Tone cluster

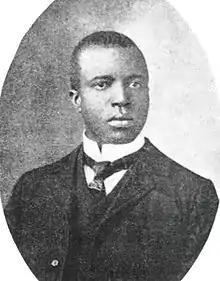
Scott Joplin wrote the first known published composition to include a musical sequence built around specifically notated tone clusters.

There is also the solo piano piece "Battle of Manassas", written in 1861 by "Blind Tom" Bethune and published in 1866. The score instructs the pianist to represent cannon fire at various points by striking "with the flat of the hand, as many notes as possible, and with as much force as possible, at the bass of the piano." In 1887, Giuseppe Verdi became the first notable composer in the Western tradition to write an unmistakable chromatic cluster: the storm music with which "Otello" opens includes an organ cluster (C, C, D) that also has the longest notated duration of any scored musical texture known. The choral finale of Gustav Mahler's Symphony No. 2 features a tone cluster of great poignancy arising naturally out of voice leading to the words "wird, der dich rief, dir geben":